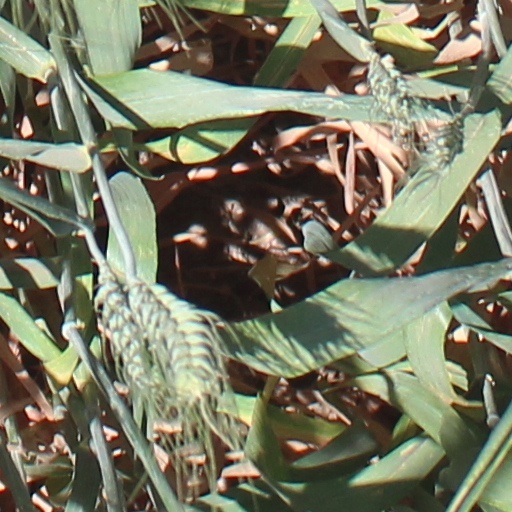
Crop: wheat